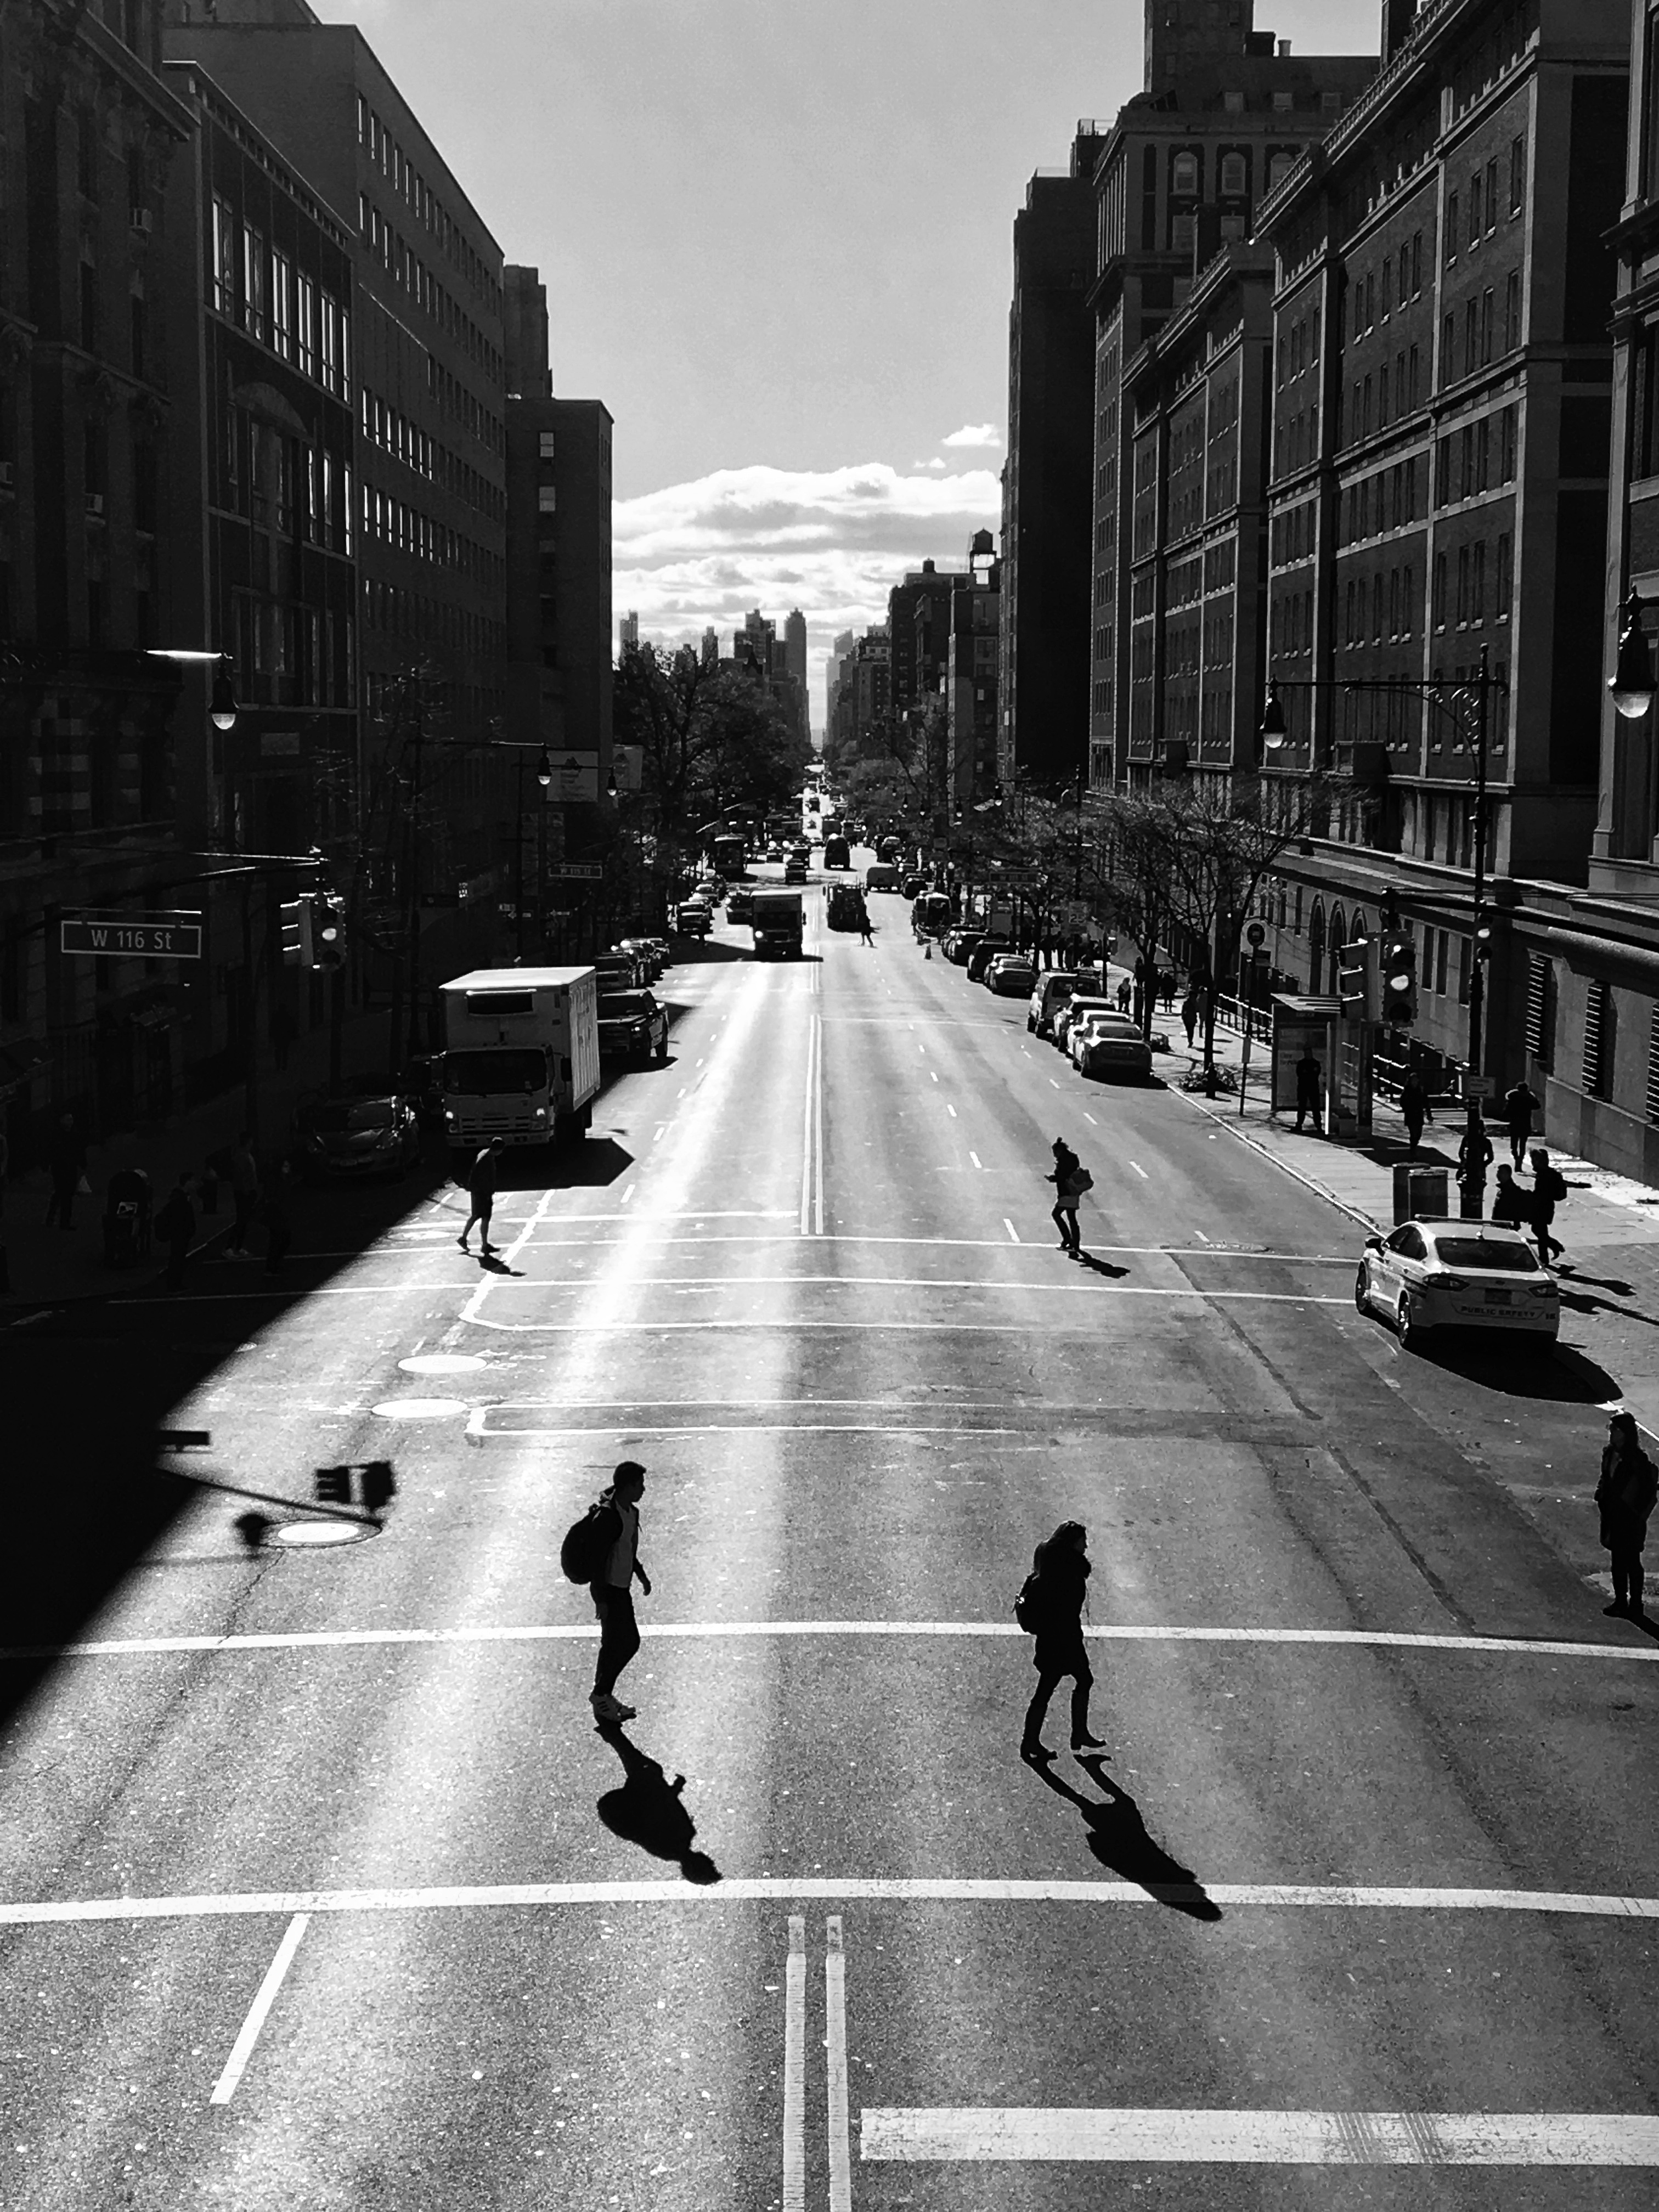
pedestrian, black and white, road, street, cityscape, line, black, monochrome, lane, infrastructure, shape, pedestrian crossing, road surface, urban area, monochrome photography, nonbuilding structure